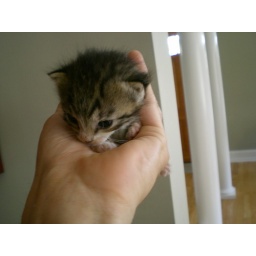
We rescued this kitty from some dogs in the yard. It was only around 2 weeks old.